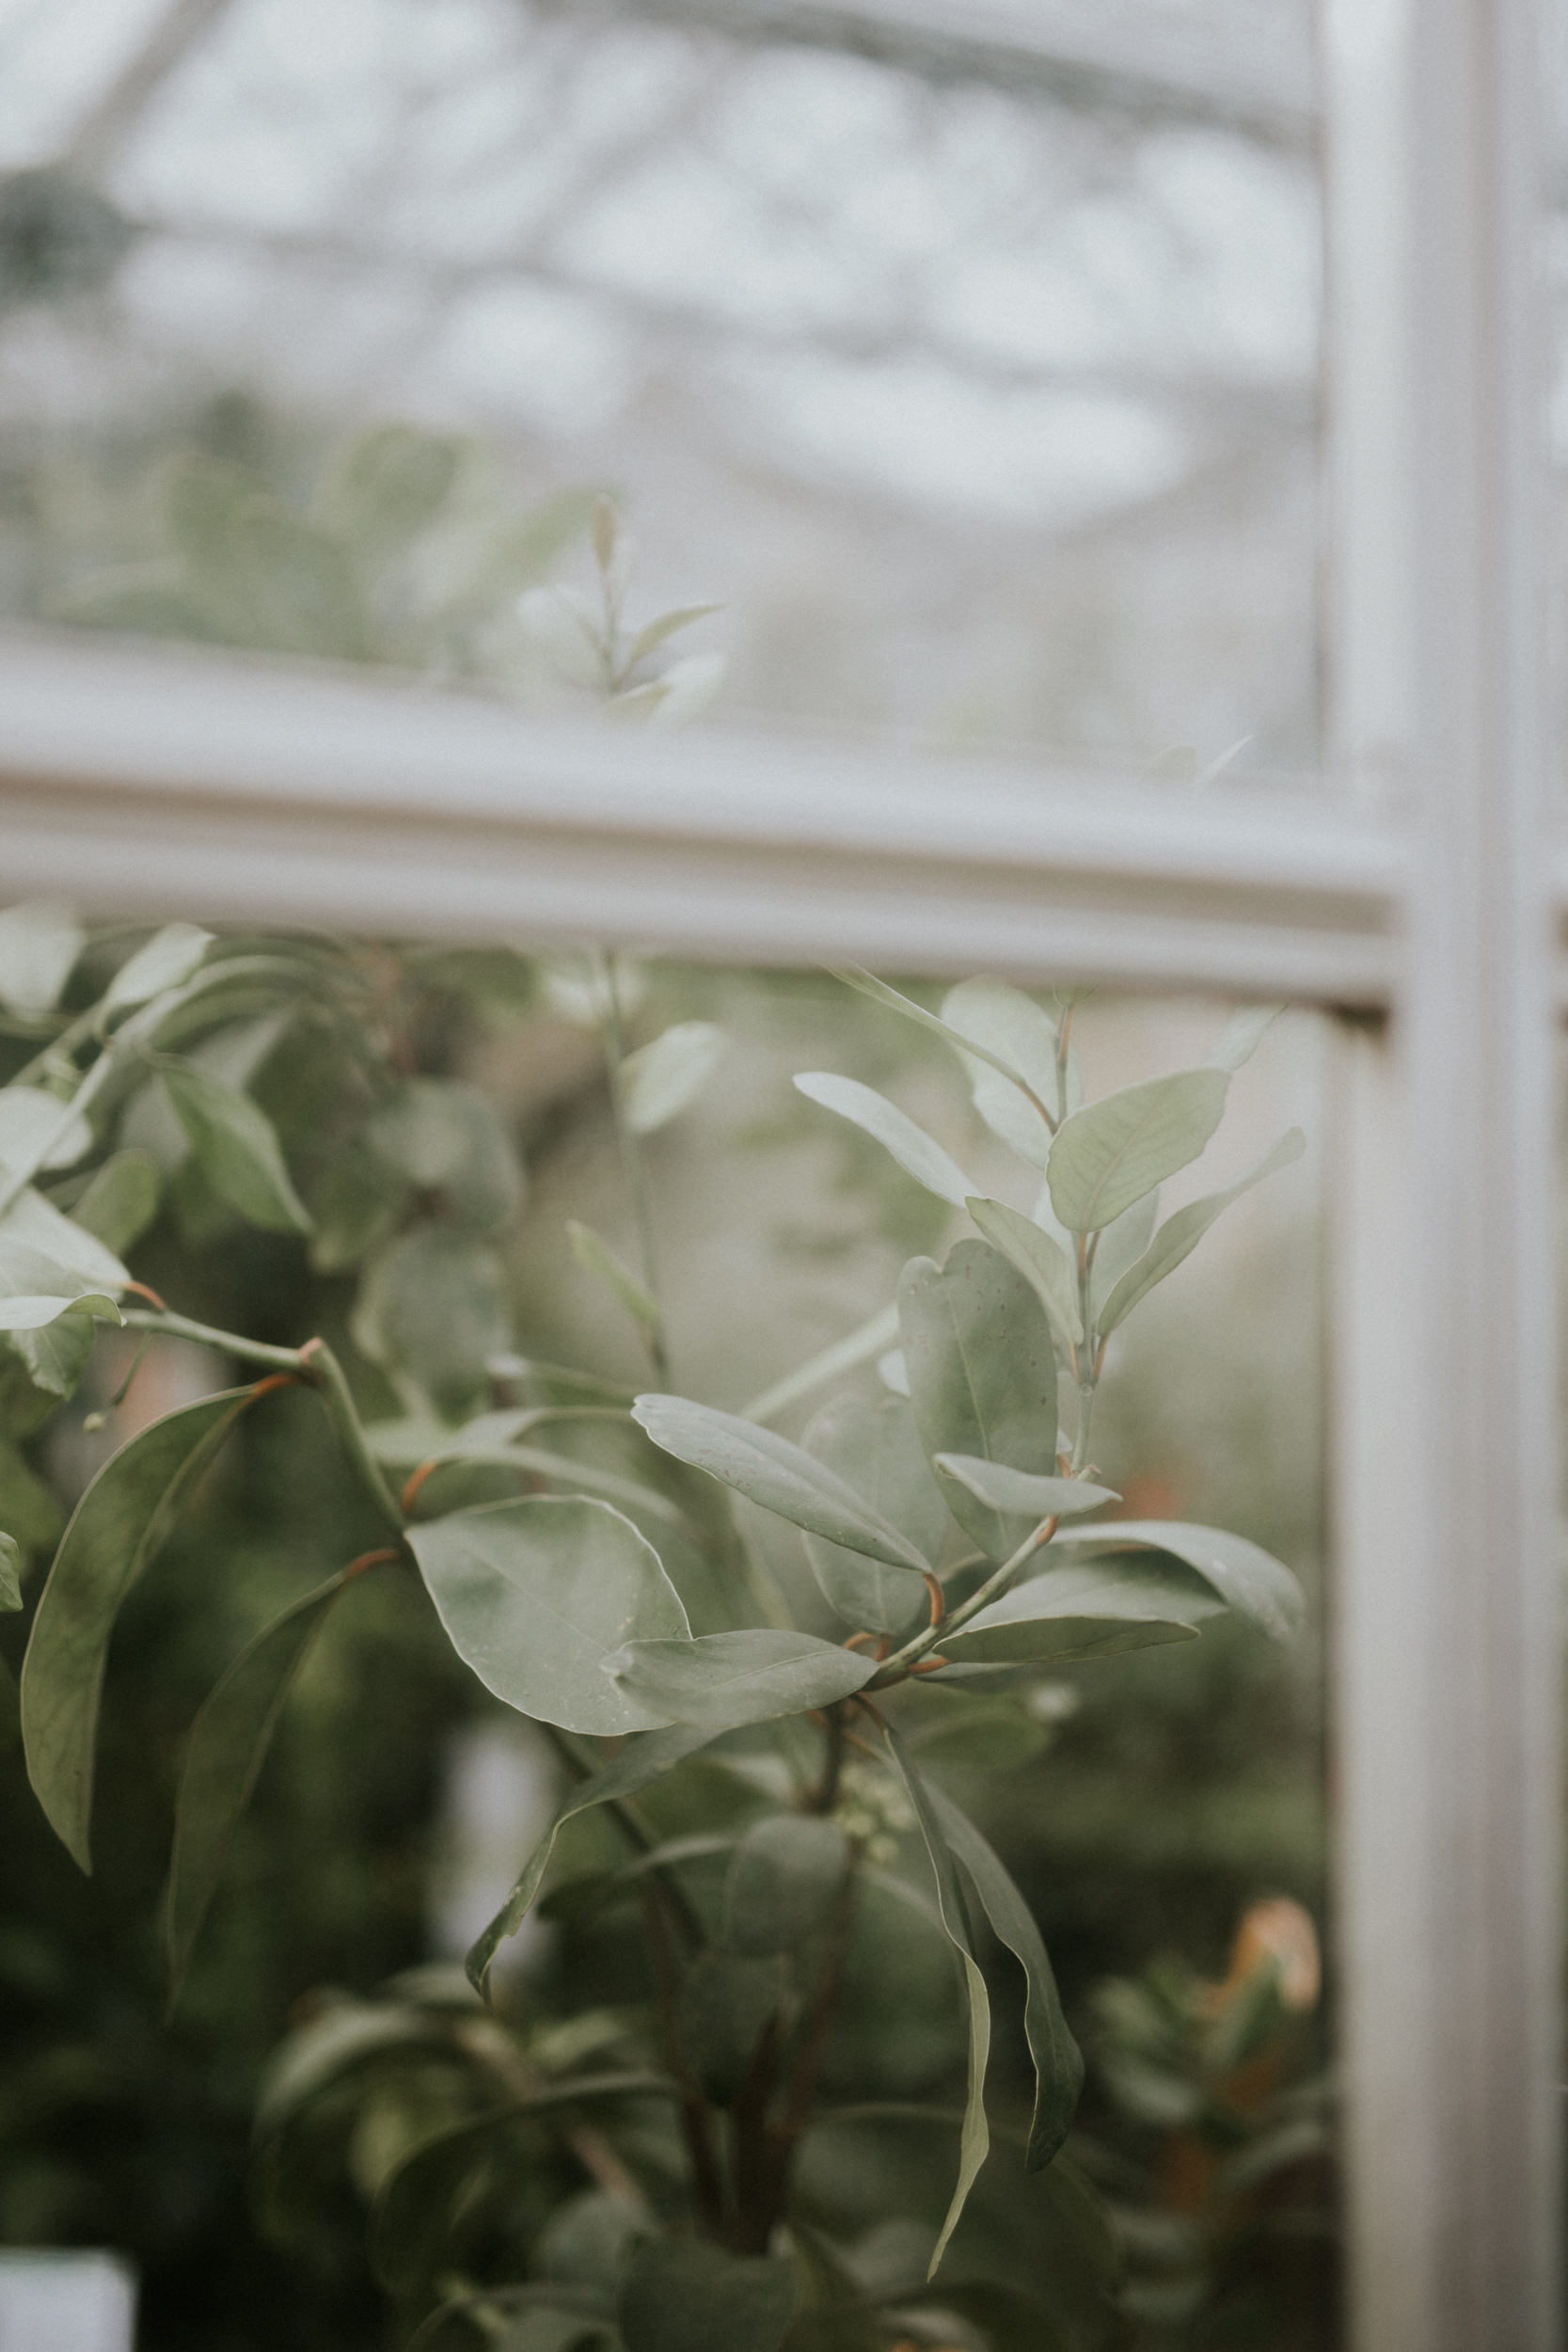
tree, grass, branch, plant, white, sunlight, leaf, flower, window, glass, spring, green, natural, autumn, botany, flora, flowering plant